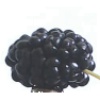
Label: mulberry